Kublai Khan

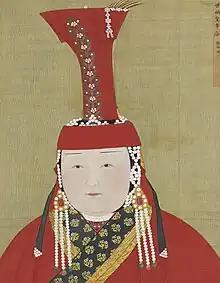
Chabi, a Buddhist who was the Khatun of Kublai and Empress of the Mongol Empire

After Kublai Khan was proclaimed Khagan at his residence in Shangdu on 5 May 1260, he began to organize the country. Zhang Wenqian, a central government official, was sent by Kublai in 1260 to Daming where unrest had been reported in the local population. A friend of Zhang's, Guo Shoujing, accompanied him on this mission. Guo was interested in engineering, was an expert astronomer and skilled instrument maker, and understood that good astronomical observations depended on expertly made instruments. Guo began to construct astronomical instruments, including water clocks for accurate timing and armillary spheres that represented the celestial globe. Turkestani architect Ikhtiyar al-Din, also known as "Igder", designed the buildings of the city of the Khagan, Khanbaliq (Dadu). Kublai also employed foreign artists to build his new capital; one of them, a Newar named Araniko, built the White Stupa that was the largest structure in Khanbaliq/Dadu.